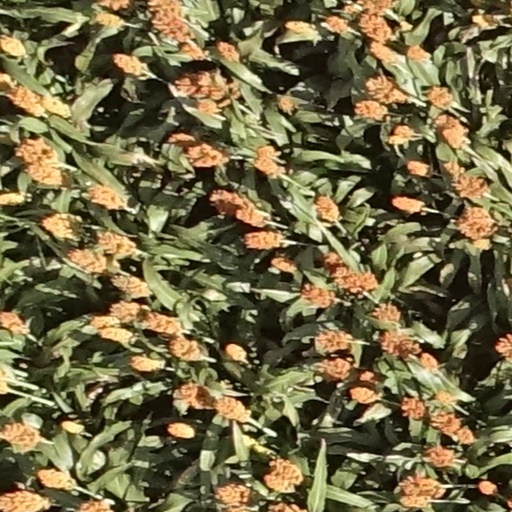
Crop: sorghum